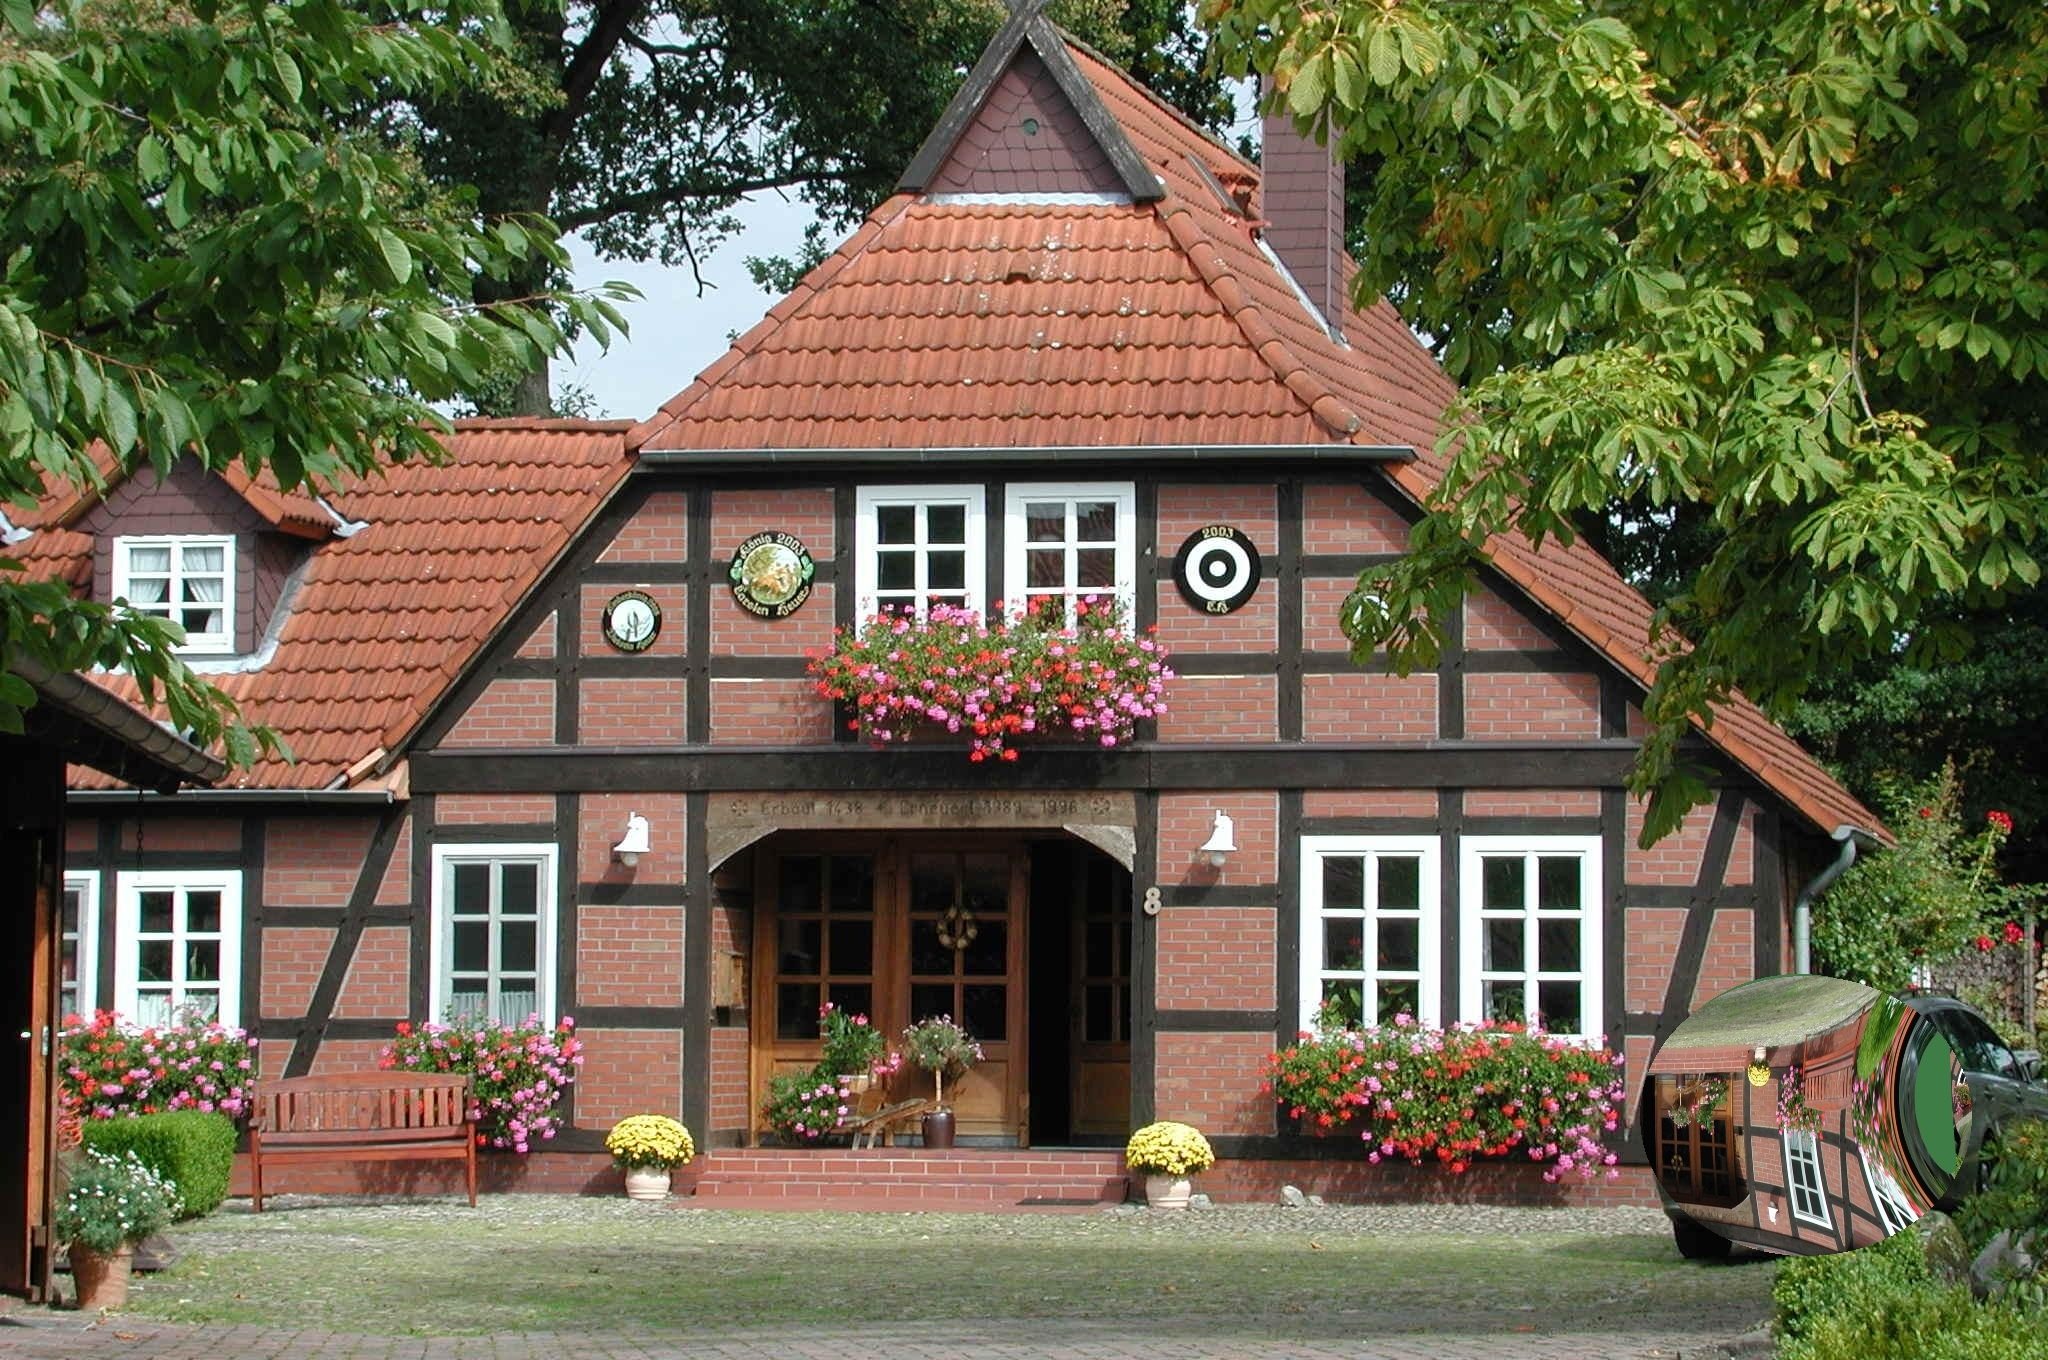
farm, mansion, house, building, home, cottage, property, garden, resort, farmhouse, estate, homestead